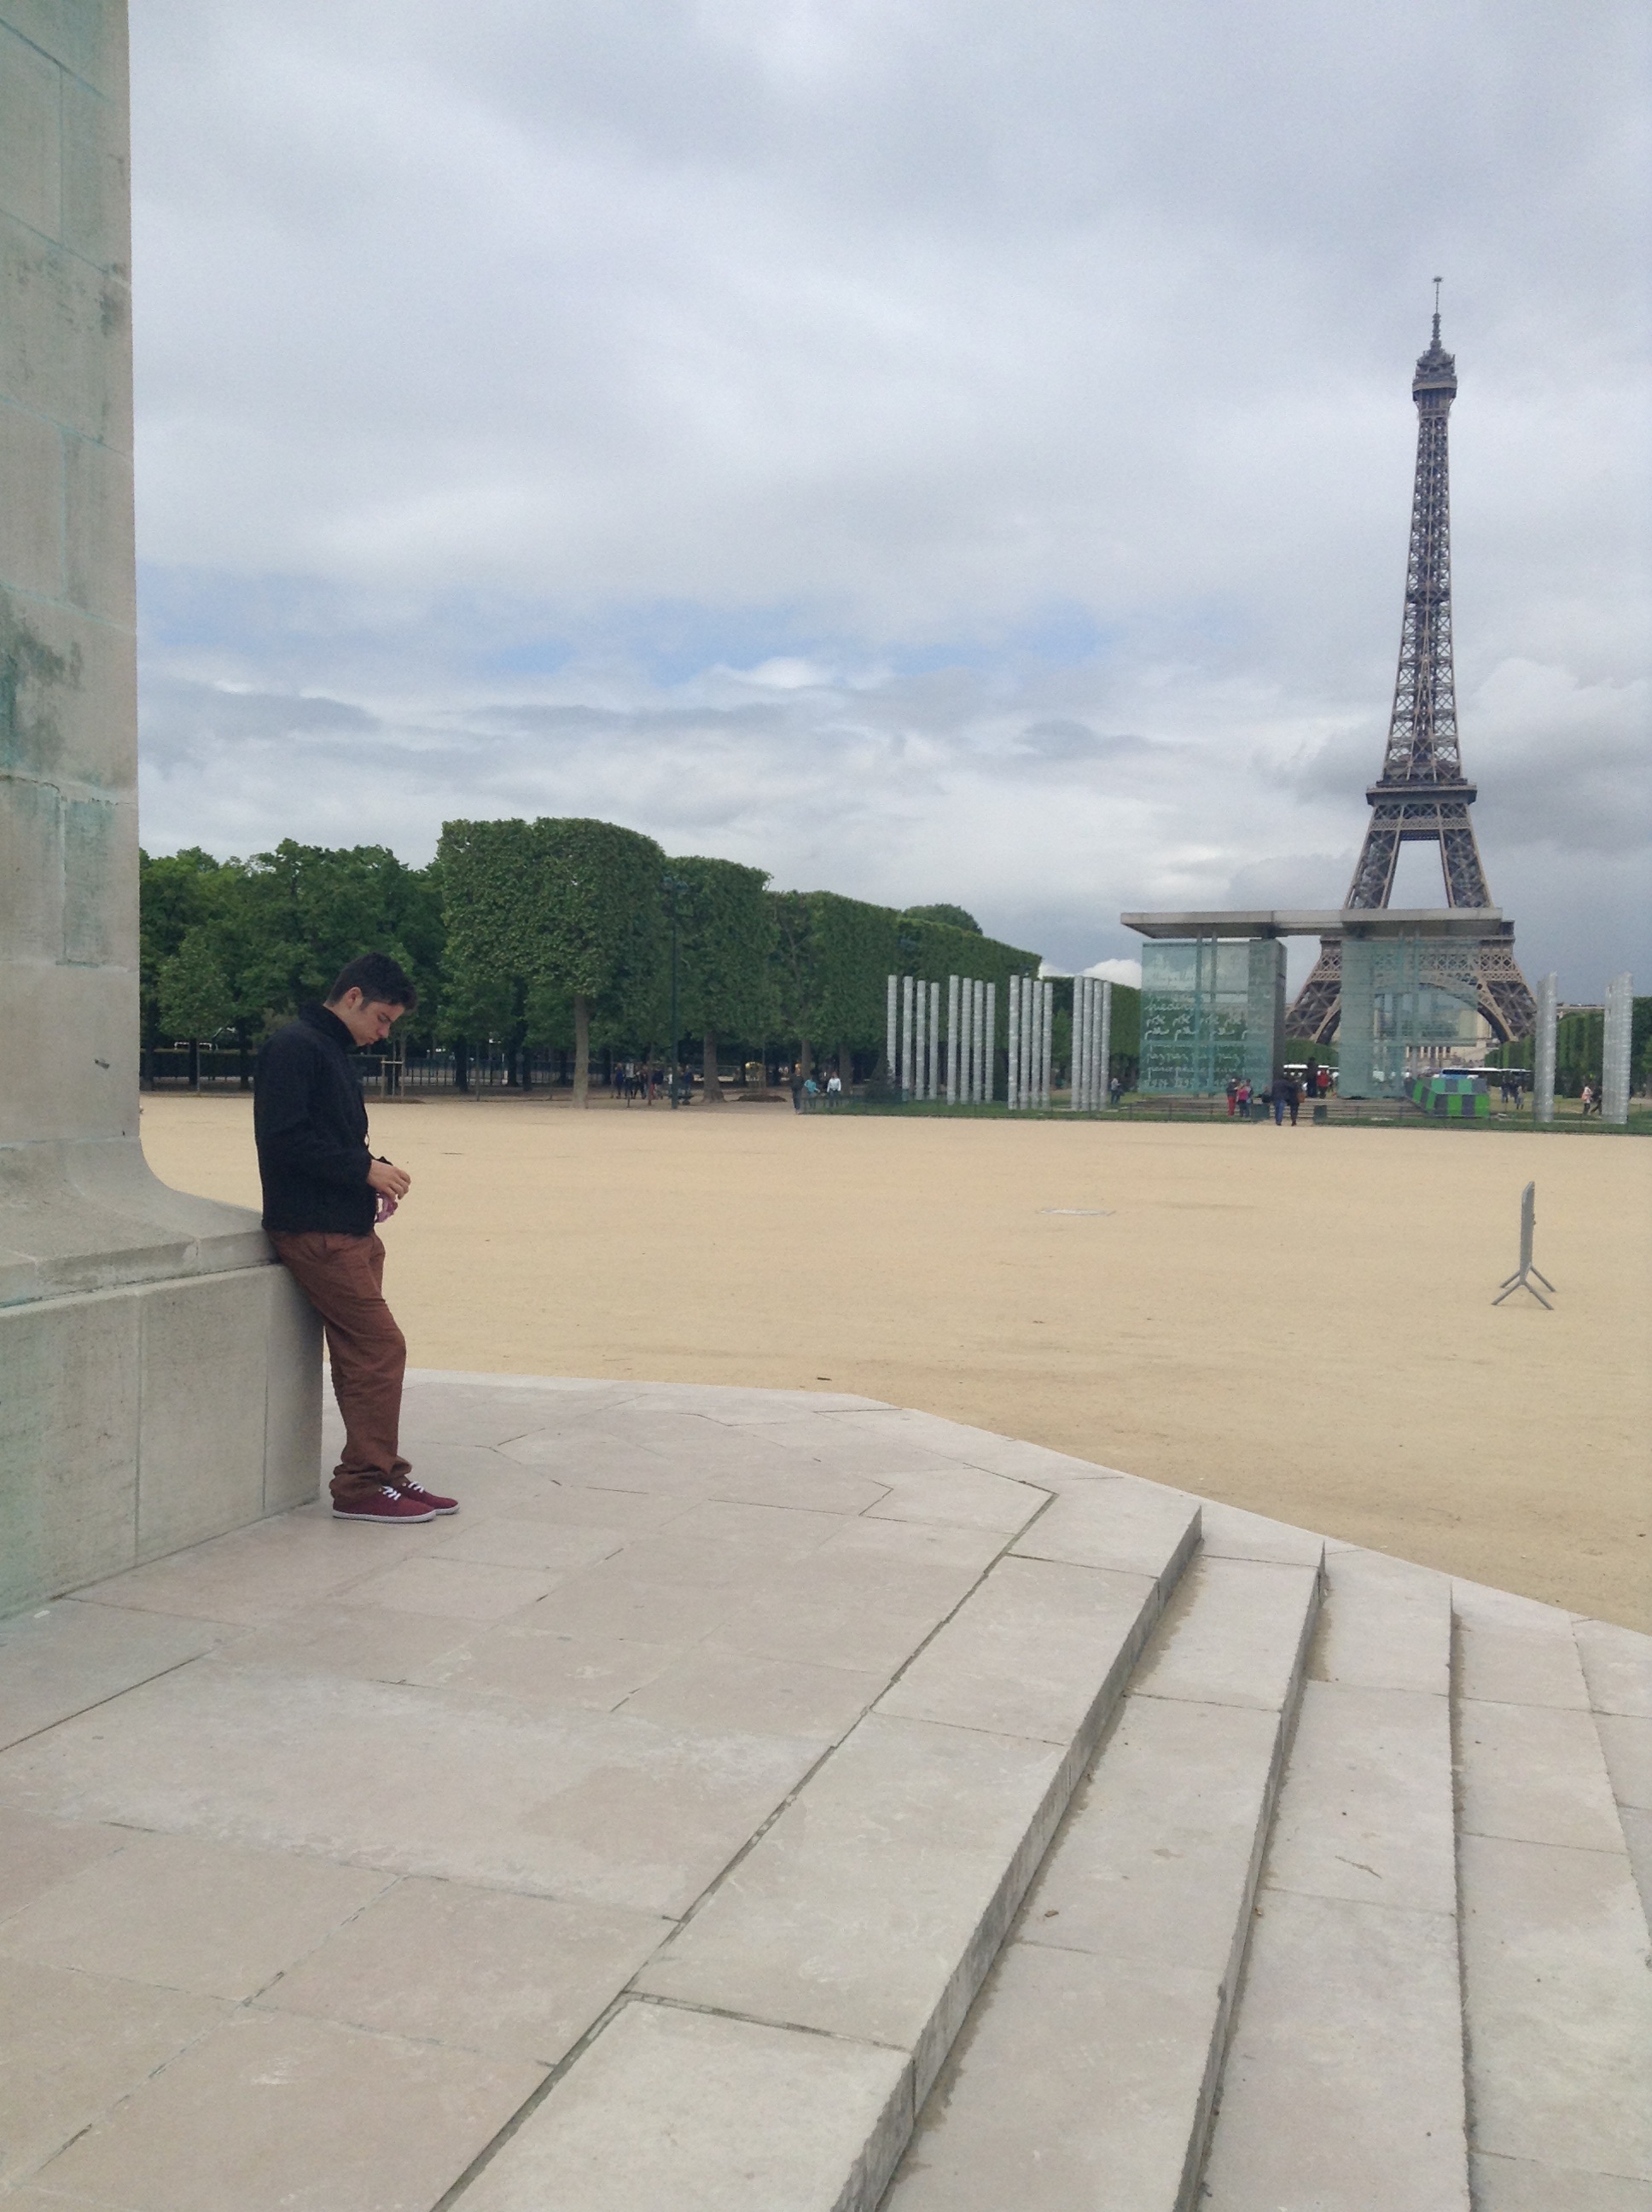
boardwalk, walkway, monument, vacation, travel, tower, tourism, memorial, temple